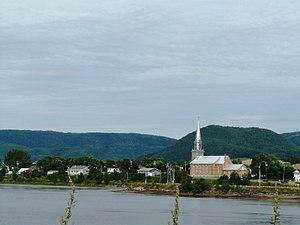
Vue sur le village de Carleton-sur-Mer (Québec)
Carleton-sur-Mer est une ville située dans la MRC d'Avignon sur la rive nord de la baie des Chaleurs, en Gaspésie au Québec, Canada. Elle est depuis longtemps une destination touristique importante de par ses plages donnant sur la baie des Chaleurs, ses eaux baignables et le mont Saint-Joseph. La partie riveraine du centre de Carleton est caractérisée par deux bancs de sable se rejoignant pour créer un barachois où l'on retrouve de nombreux hérons.